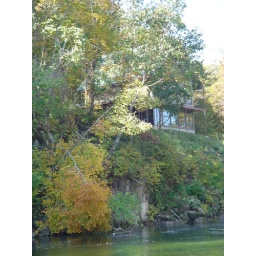
A house on the bluff above the river. The side facing the river was almost entirely windows.